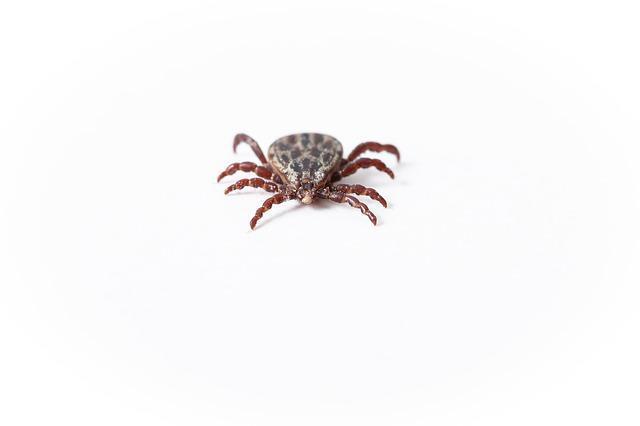
spider